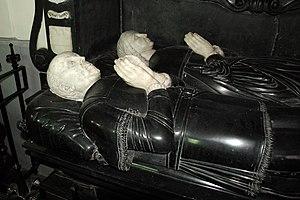
Belgique - Brabant wallon - Église de Court-Saint-Étienne - Enfeu de Louis de Provins
L'église Saint-Étienne est une église de style classique d'origine romane située sur le territoire de la commune belge de Court-Saint-Étienne, dans la province du Brabant wallon.